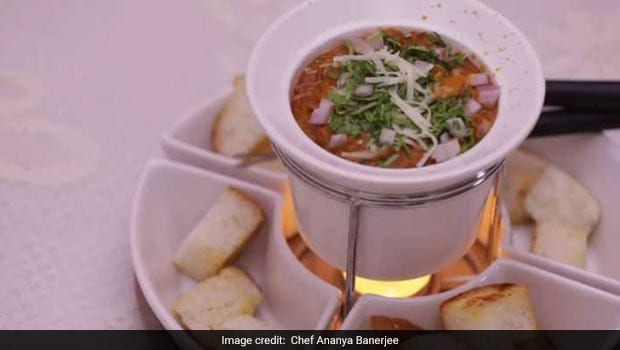
Dish: pav_bhaji